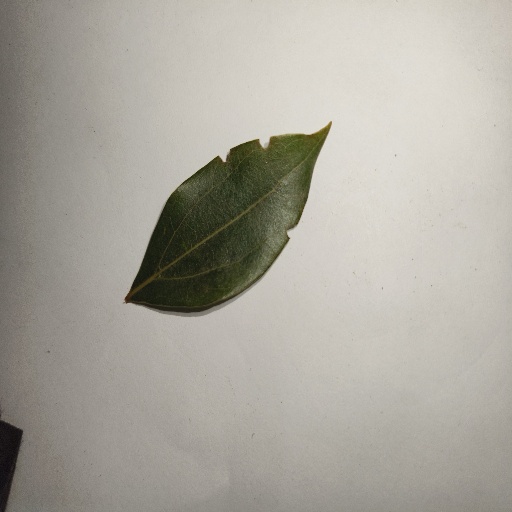
Species: Camphor
Leaf condition: Shot Hole